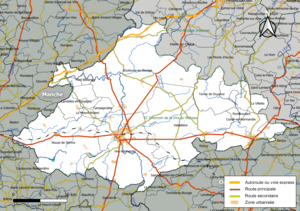
Carte géographique de la Communauté de communes Intercom de la Vire au Noireau, département du Calvados, France. Composition au 1er janvier 2019.
La communauté de communes Intercom de la Vire au Noireau est une structure intercommunale française, située dans le département du Calvados en Normandie.